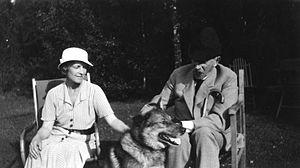
Kate Bang / Otto Frödin og "Tantebrigaden"
Bang og Heidenstam i Övralids have
Fotografi
Kate Bang var en dansk forfatter og den svenske forfatter Verner von Heidenstams sidste samlever og muse.